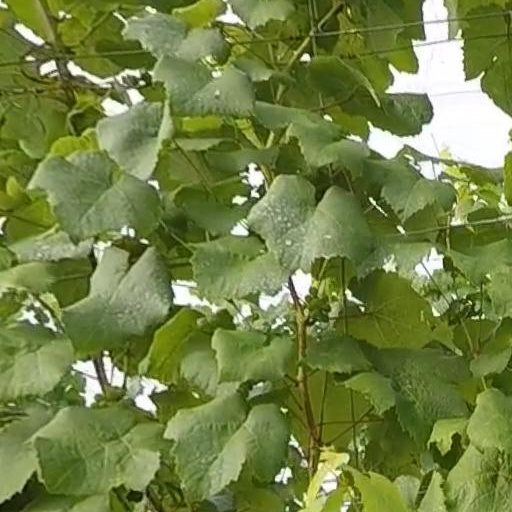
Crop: grape